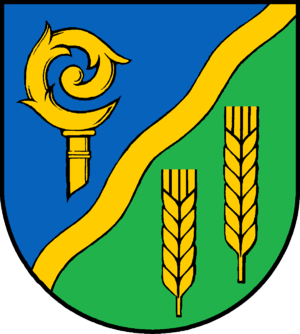
Prasdorf
Coat of arms of Prasdorf
Prasdorf er en by og kommune i det nordlige Tyskland, beliggende i Amt Probstei i den nordlige del af Kreis Plön. Kreis Plön ligger i den østlige/centrale del af delstaten Slesvig-Holsten.